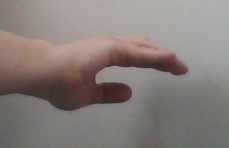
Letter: jeem